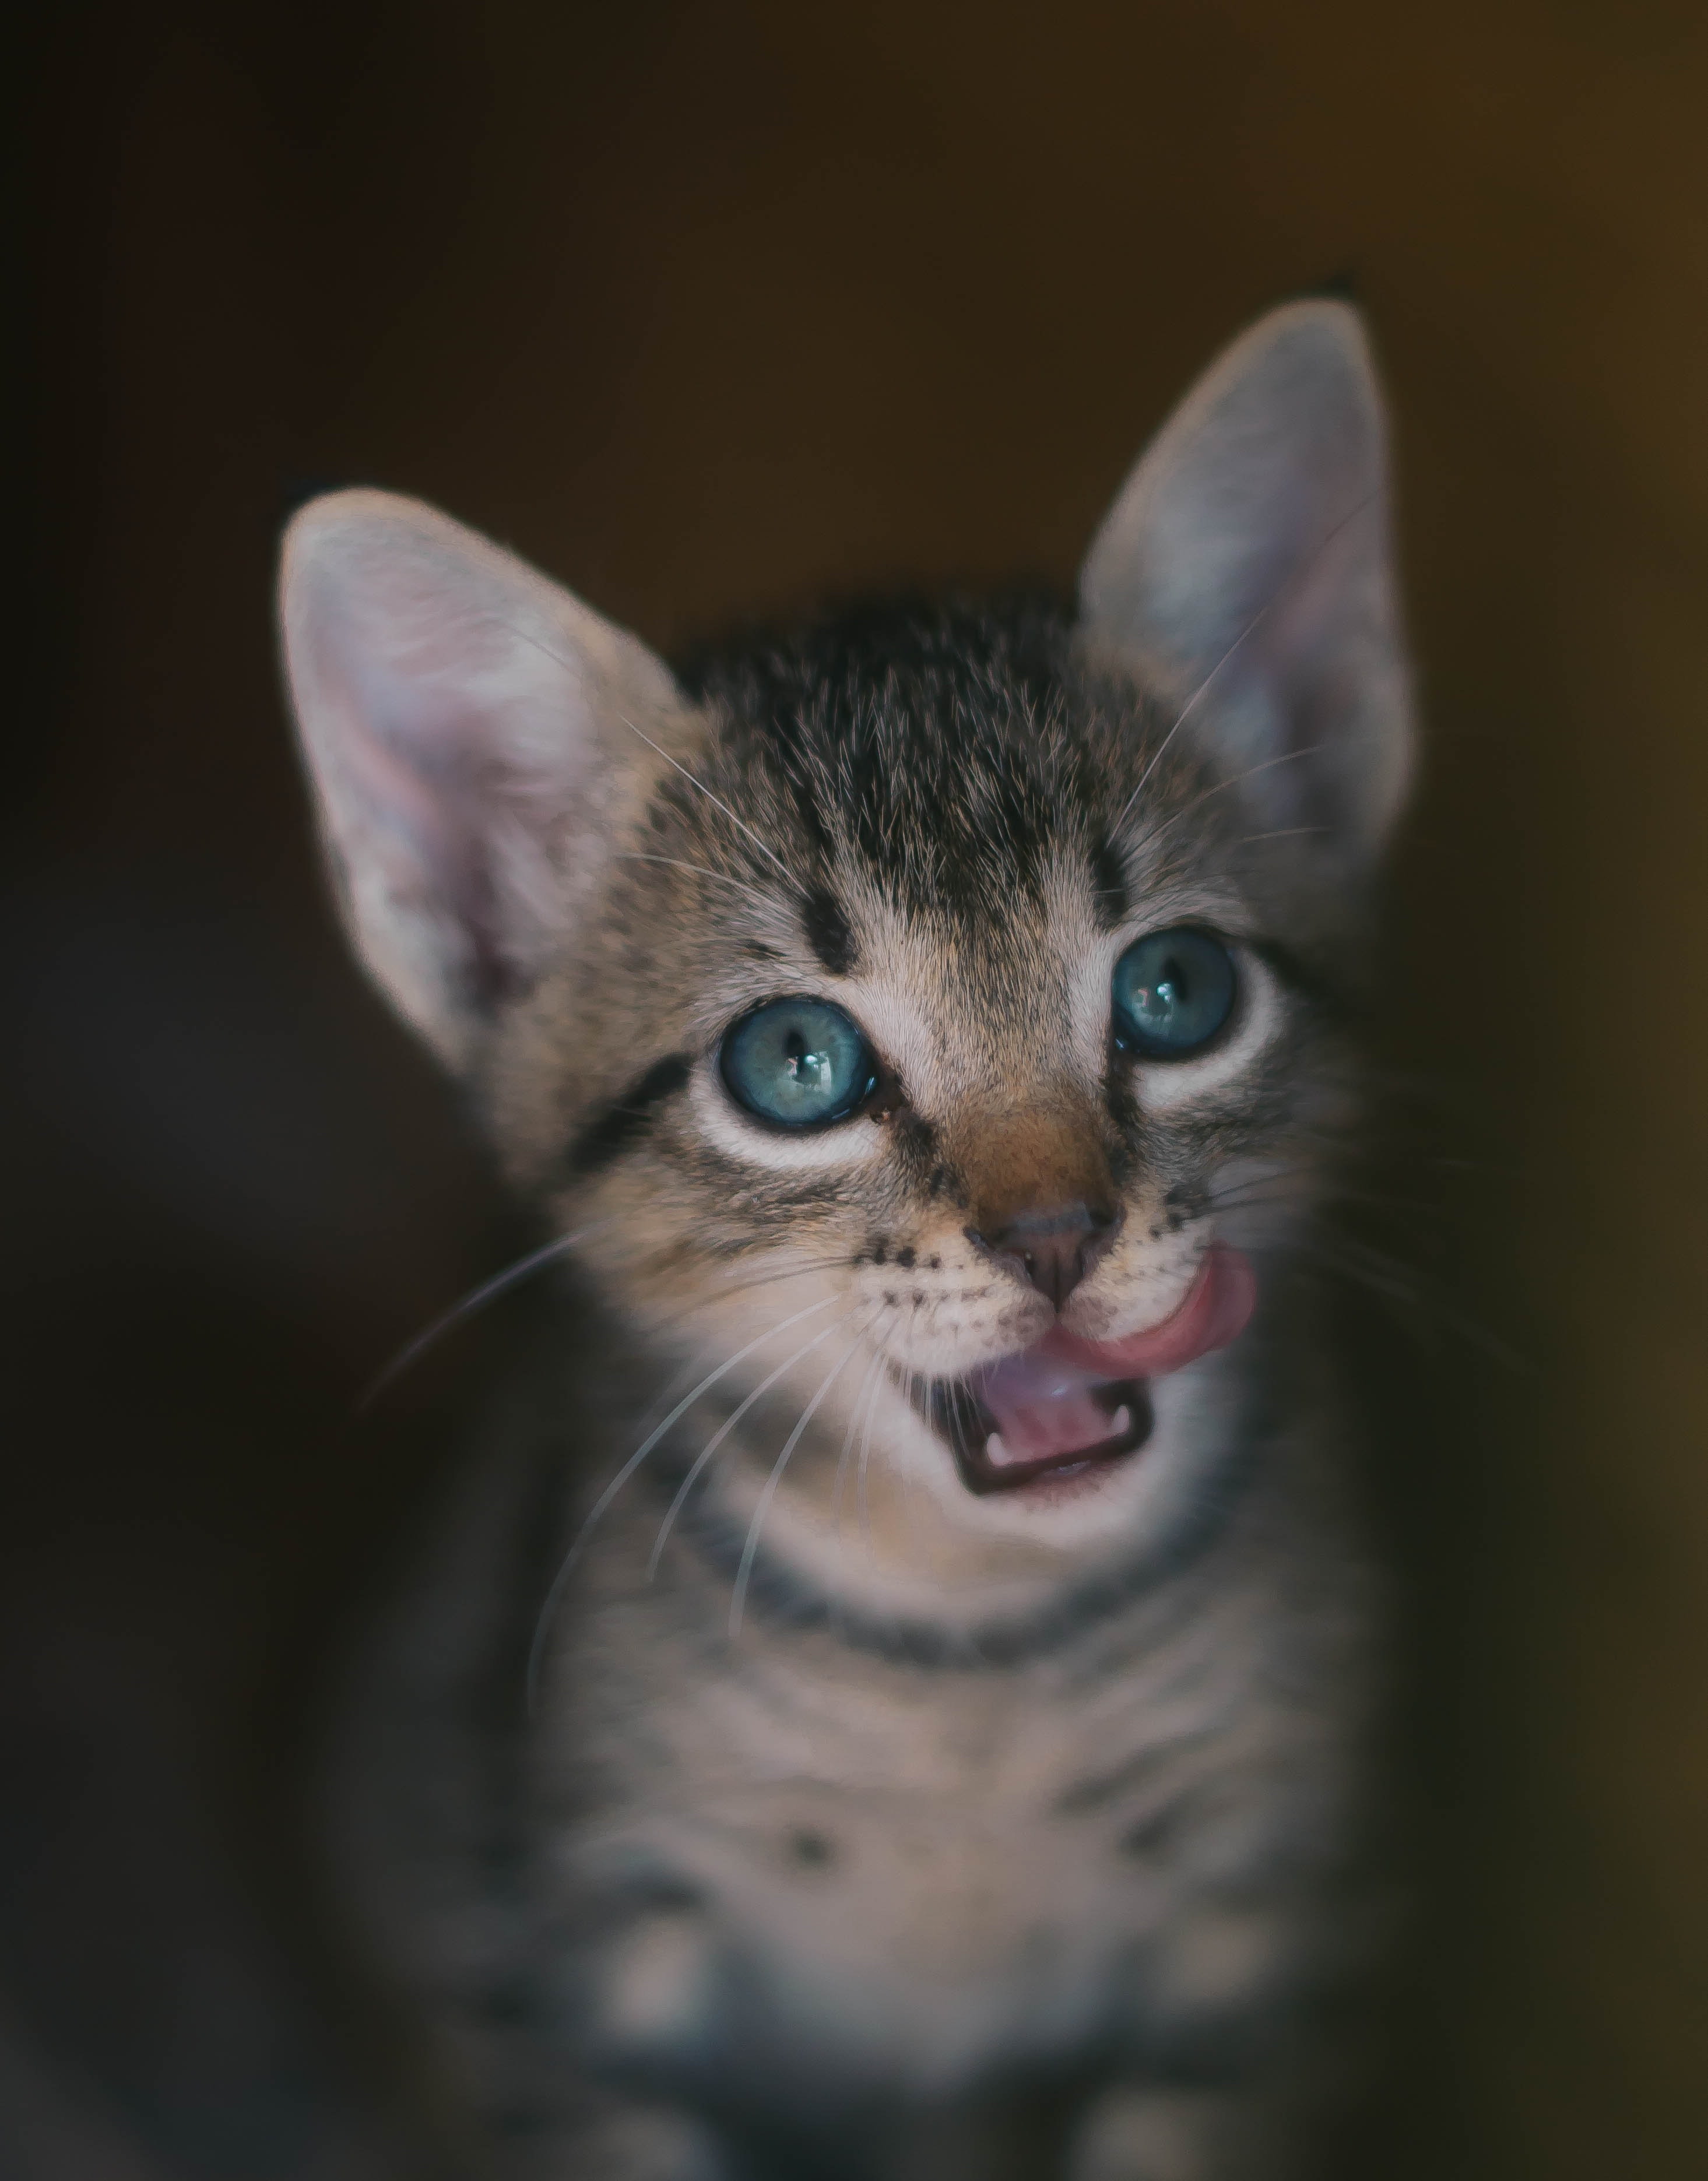
cat, mammal, vertebrate, small to medium sized cats, whiskers, felidae, carnivore, tabby cat, kitten, asian, european shorthair, ocicat, egyptian mau, domestic short haired cat, eye, wildlife, snout, american wirehair, sokoke, bengal, oriental shorthair, toyger, Ojos azules, savannah, aegean cat, ear, chausie, dragon li, australian mist, rusty spotted cat, wild cat, american shorthair